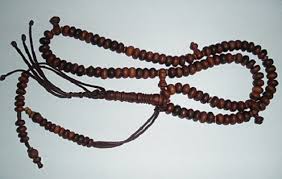
Nataal bii nu ngi fiy wone li nga xam, li nuy wax kurus. Kurus nag soo ko gisee jullit yi suñu jullee ba pare moom lañuy jël ngir werd, ngir werd. Kurus bi ab njëriñ boobu la am. Ñuŋ kay, mu ngi def ay téeméeri per yooyu lay def. Mu ngi am, bii nag mu ngi am juróomi seede.